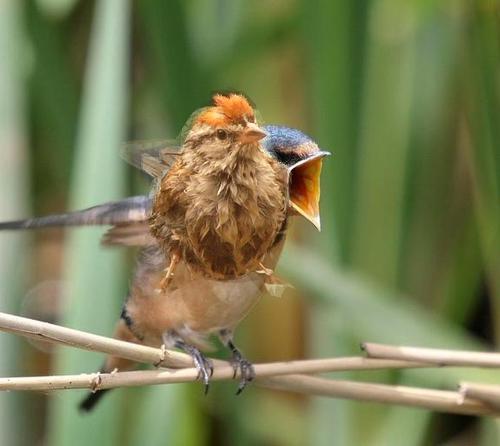
Bird species: Chipping_Sparrow
Bird type: landbird
Background: land